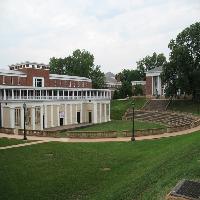
Weather: cloudy or overcast